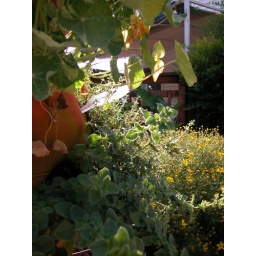
flowers in a pot